Peter Tschernegg

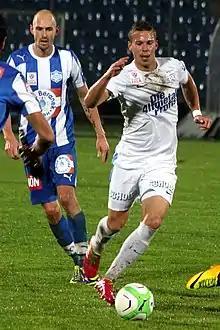
Peter Tschernegg (in white shirt)

Peter Tschernegg (born 23 July 1992) is an Austrian professional footballer who plays as a midfielder for SKU Amstetten.